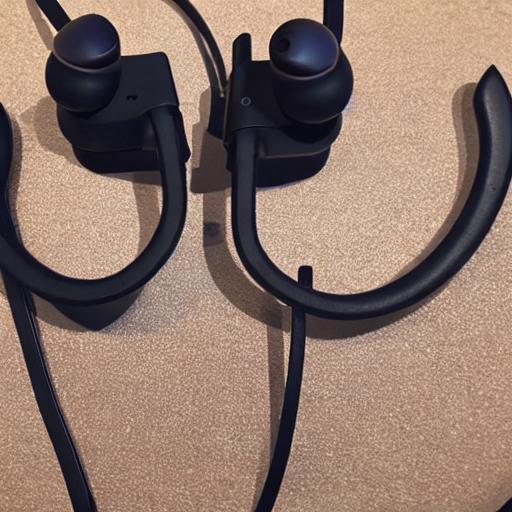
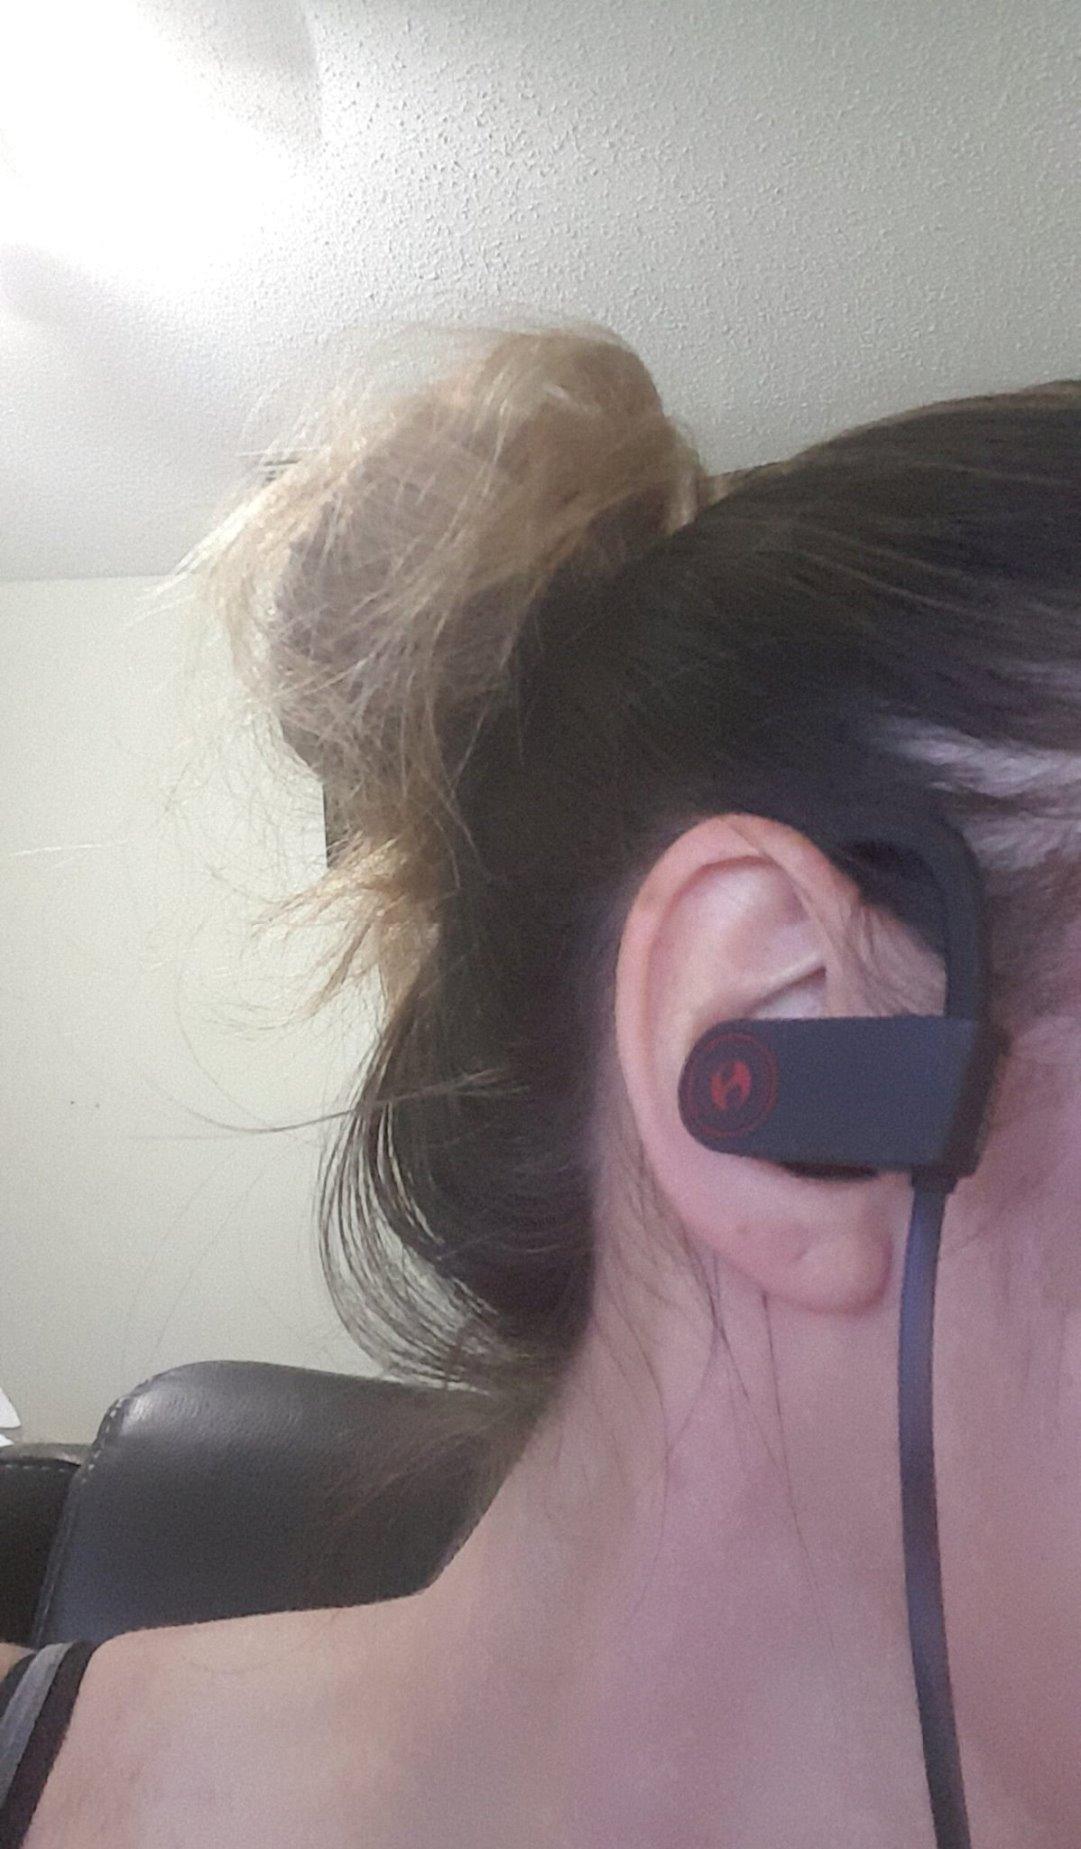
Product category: headphones
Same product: no